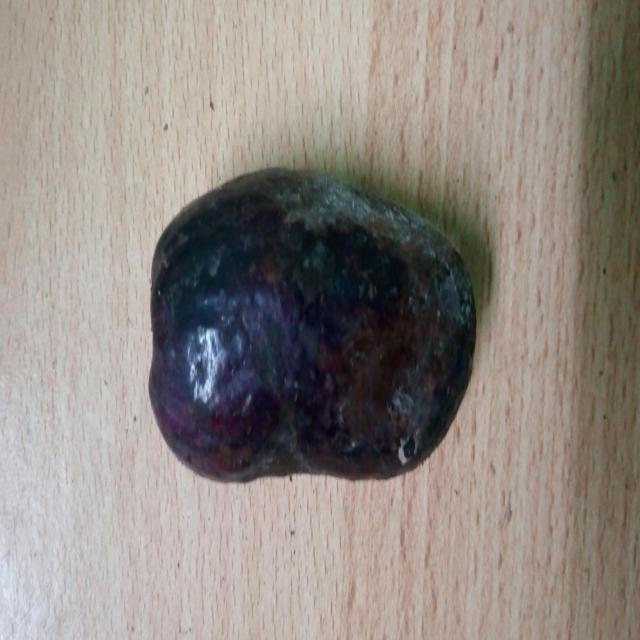
Plum grade: unaffected